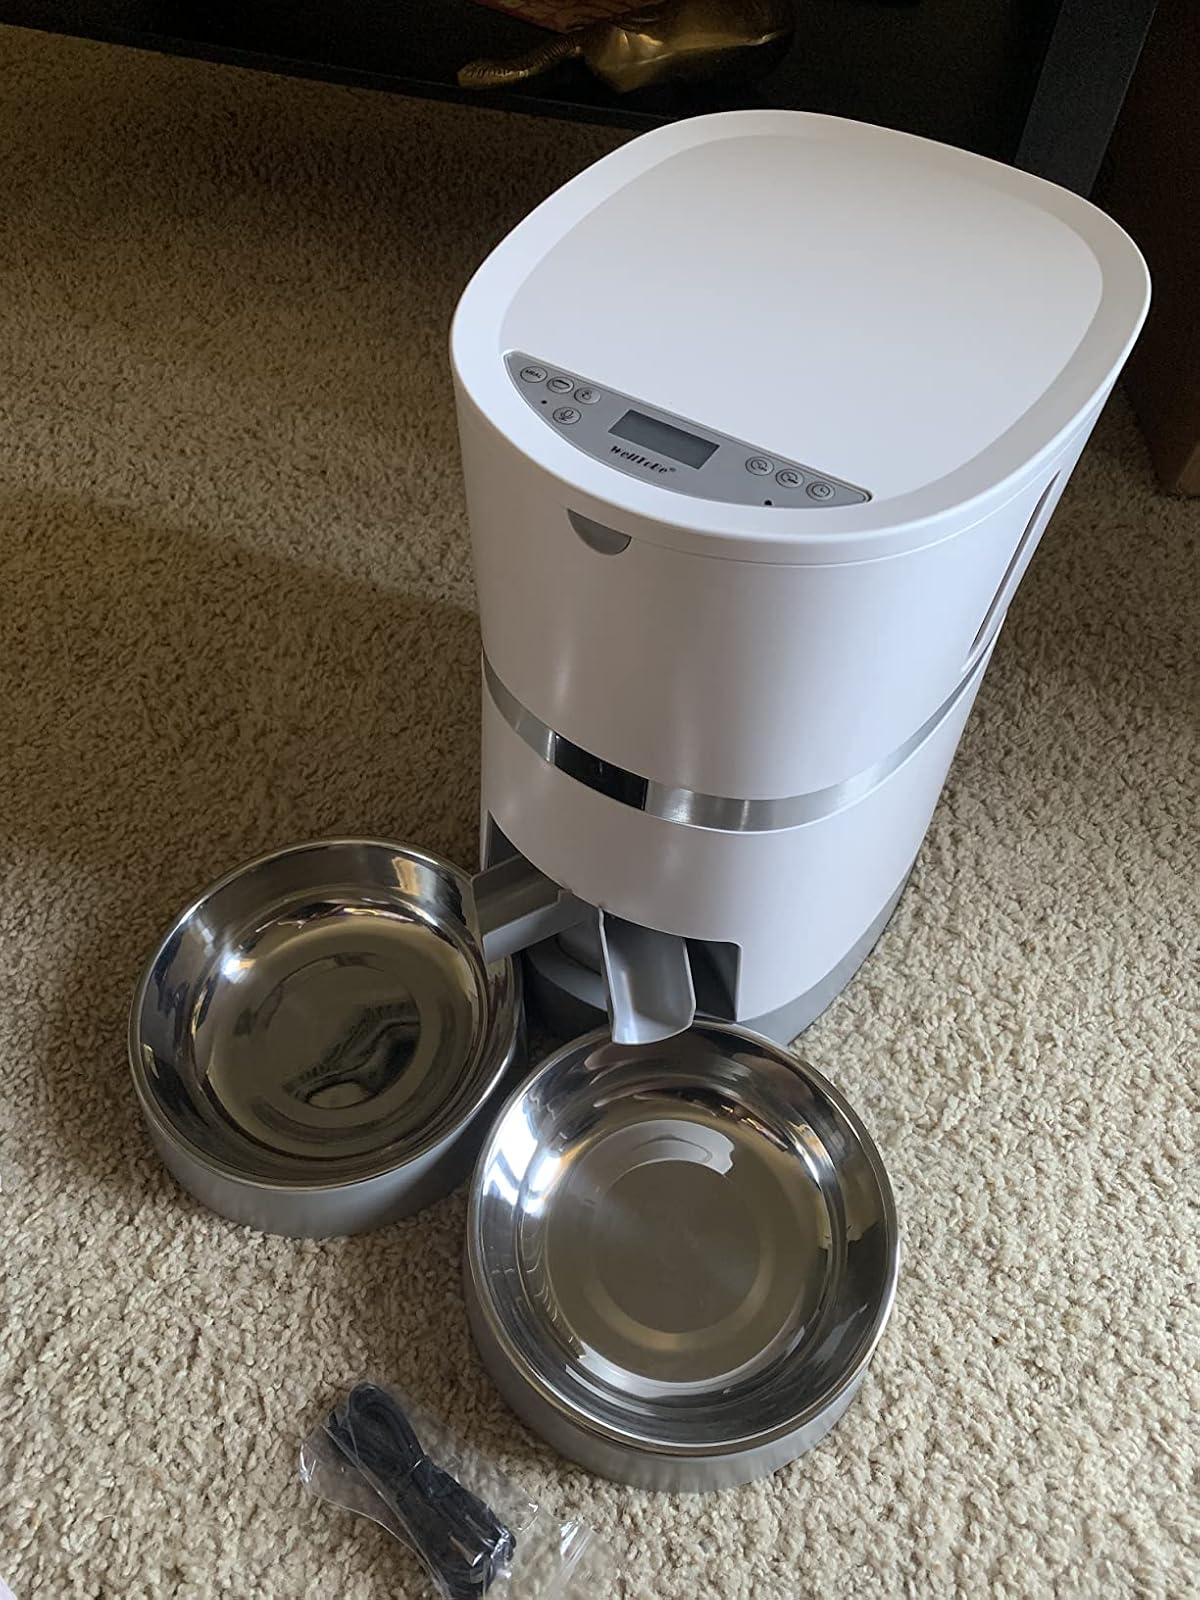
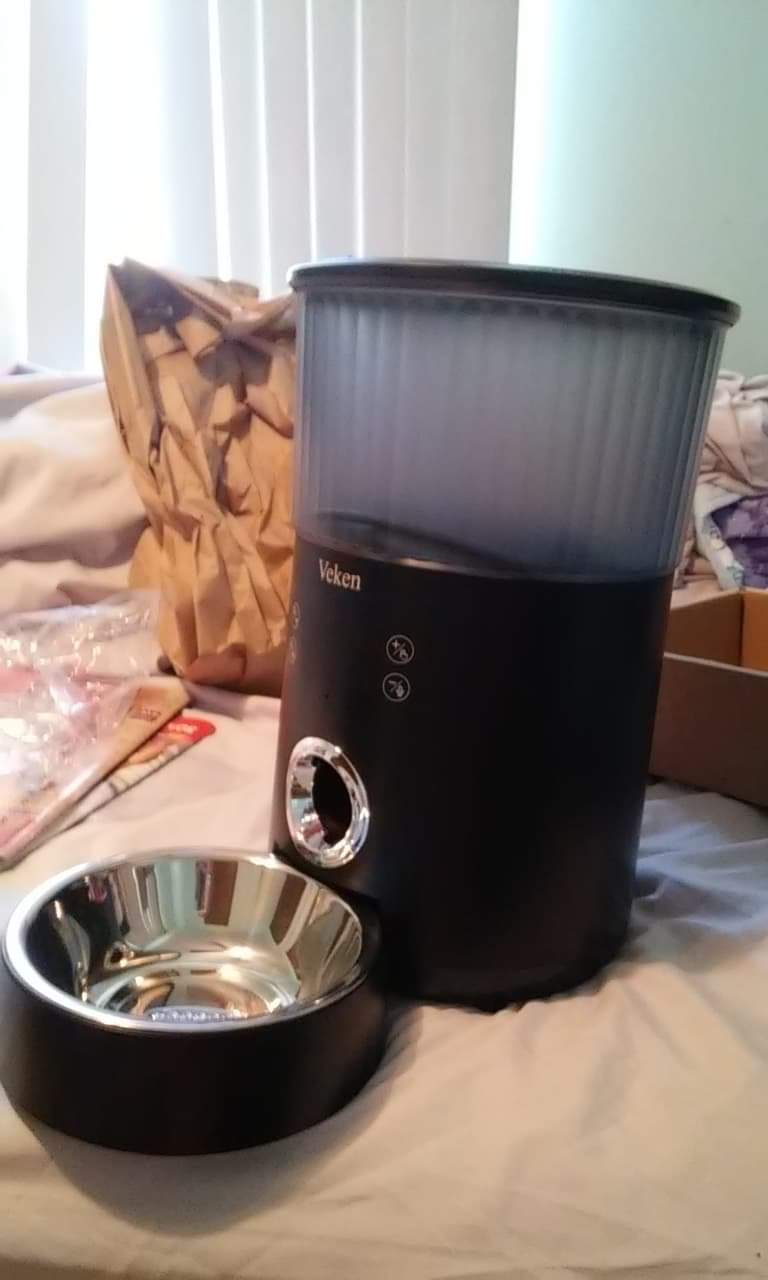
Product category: items_feeder
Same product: no